Sheffield Apartments

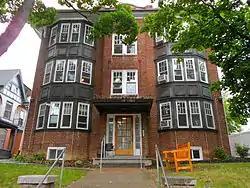
Sheffield Apartments, August 2013

Sheffield Apartments is a historic apartment building located at Harrisburg, Dauphin County, Pennsylvania. It was built in 1925, and is a three-story, rectangular brick building in the Mission Revival style. The facade is three bays wide, and it features three story bay windows on each side of the center entrance bay. It has 14 apartments.